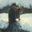
Label: beaver